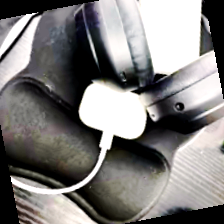
Label: no bracelet mod